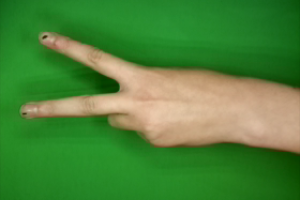
Label: scissors